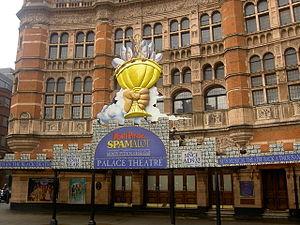
Monty Python's Spamalot est une comédie musicale fondée sur le film Monty Python : Sacré Graal !, sorti en 1975. Comme le film, il s'agit d'une parodie très irrévérencieuse de la Légende arthurienne, mais elle diffère du film à bien des égards, notamment dans ses parodies de Broadway. Eric Idle, membre de l'équipe des Monty Python, a écrit le livret et les paroles de la comédie musicale et a collaboré avec John Du Prez pour la majeure partie de la musique.